4th Okinawa International Movie Festival

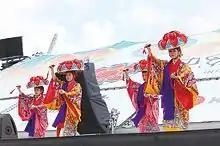
Performers at the 4th Okinawa International Movie Festival, 2012

The "Golden Shisa Award" was won by "A Simple Life" directed by Ann Hui.